Dissorophus

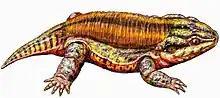
Life restoration

Modern amphibians are semi-aquatic. According to DeMar, "Dissorophus multicinctus" had made a full transition on terrestrial land, indicated by the presence of a dermal armor that made it less dependent on water and better adapted to active life on land.